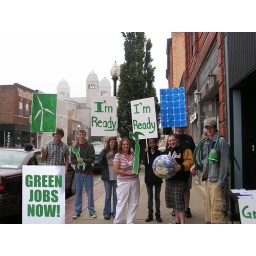
Small group holding fun props and signs on sidewalk in downtown Jackson, MI.